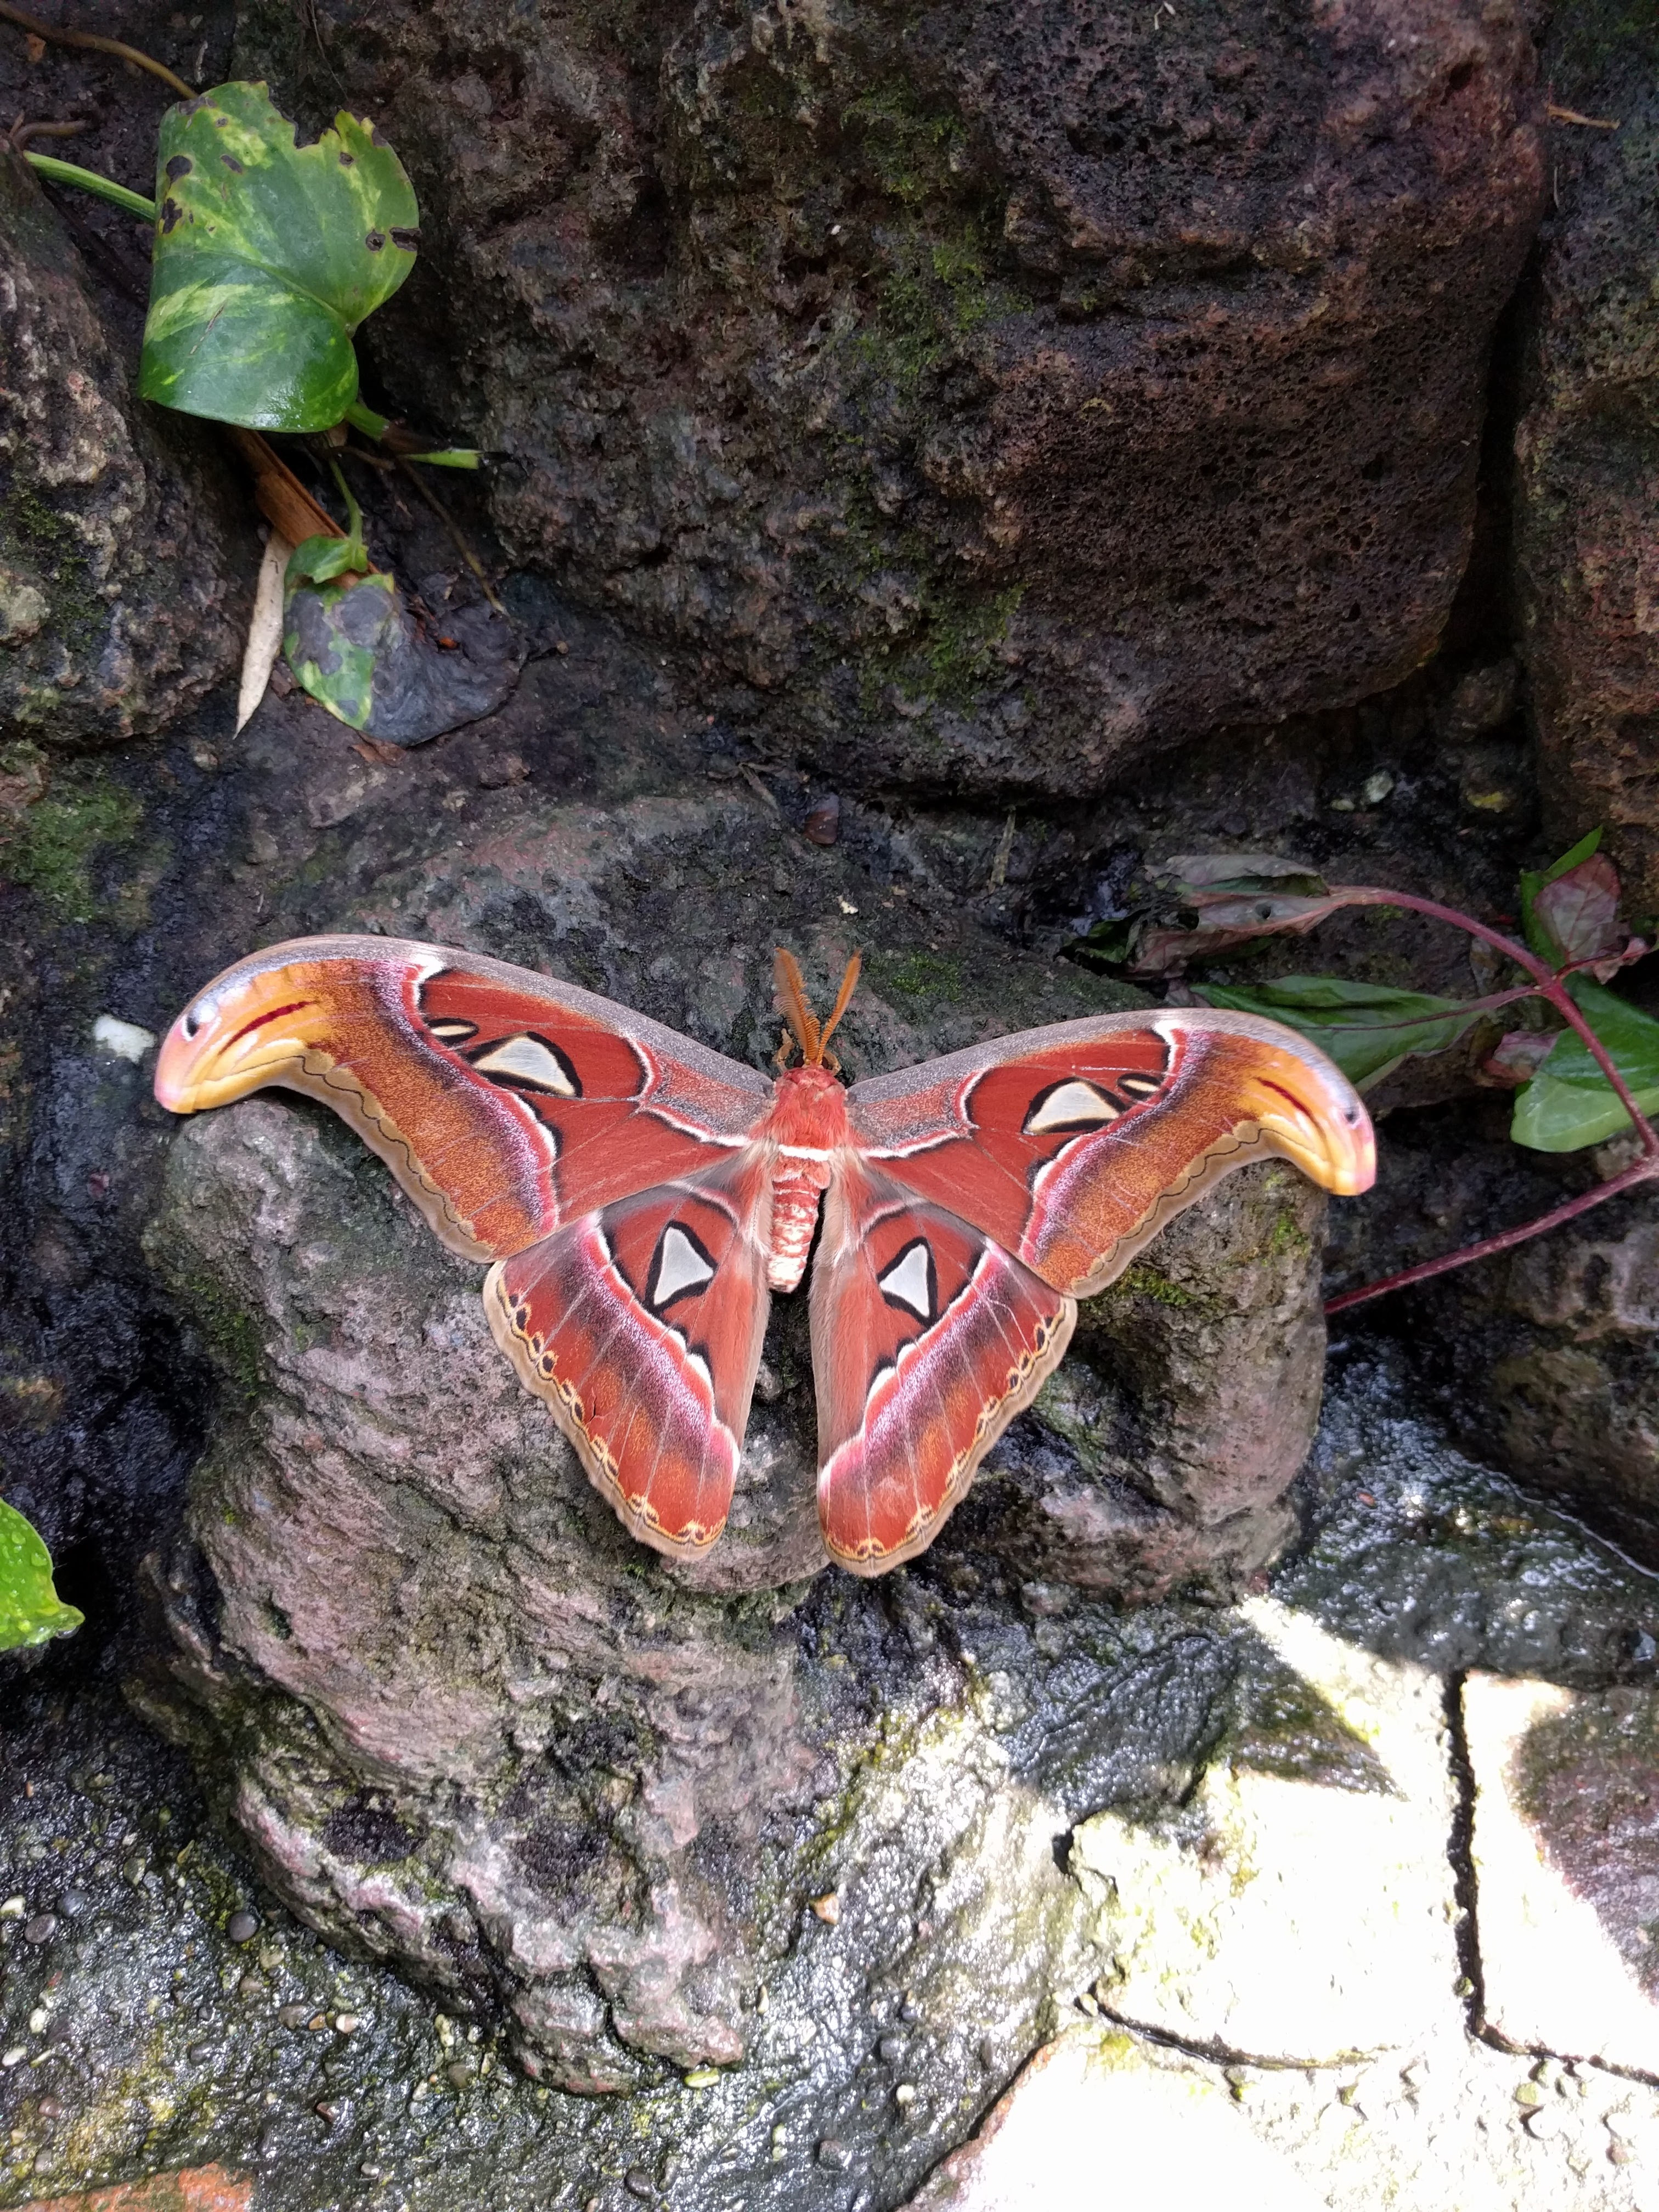
leaf, wildlife, red, insect, moth, butterfly, fauna, invertebrate, wings, big, macro photography, moths and butterflies